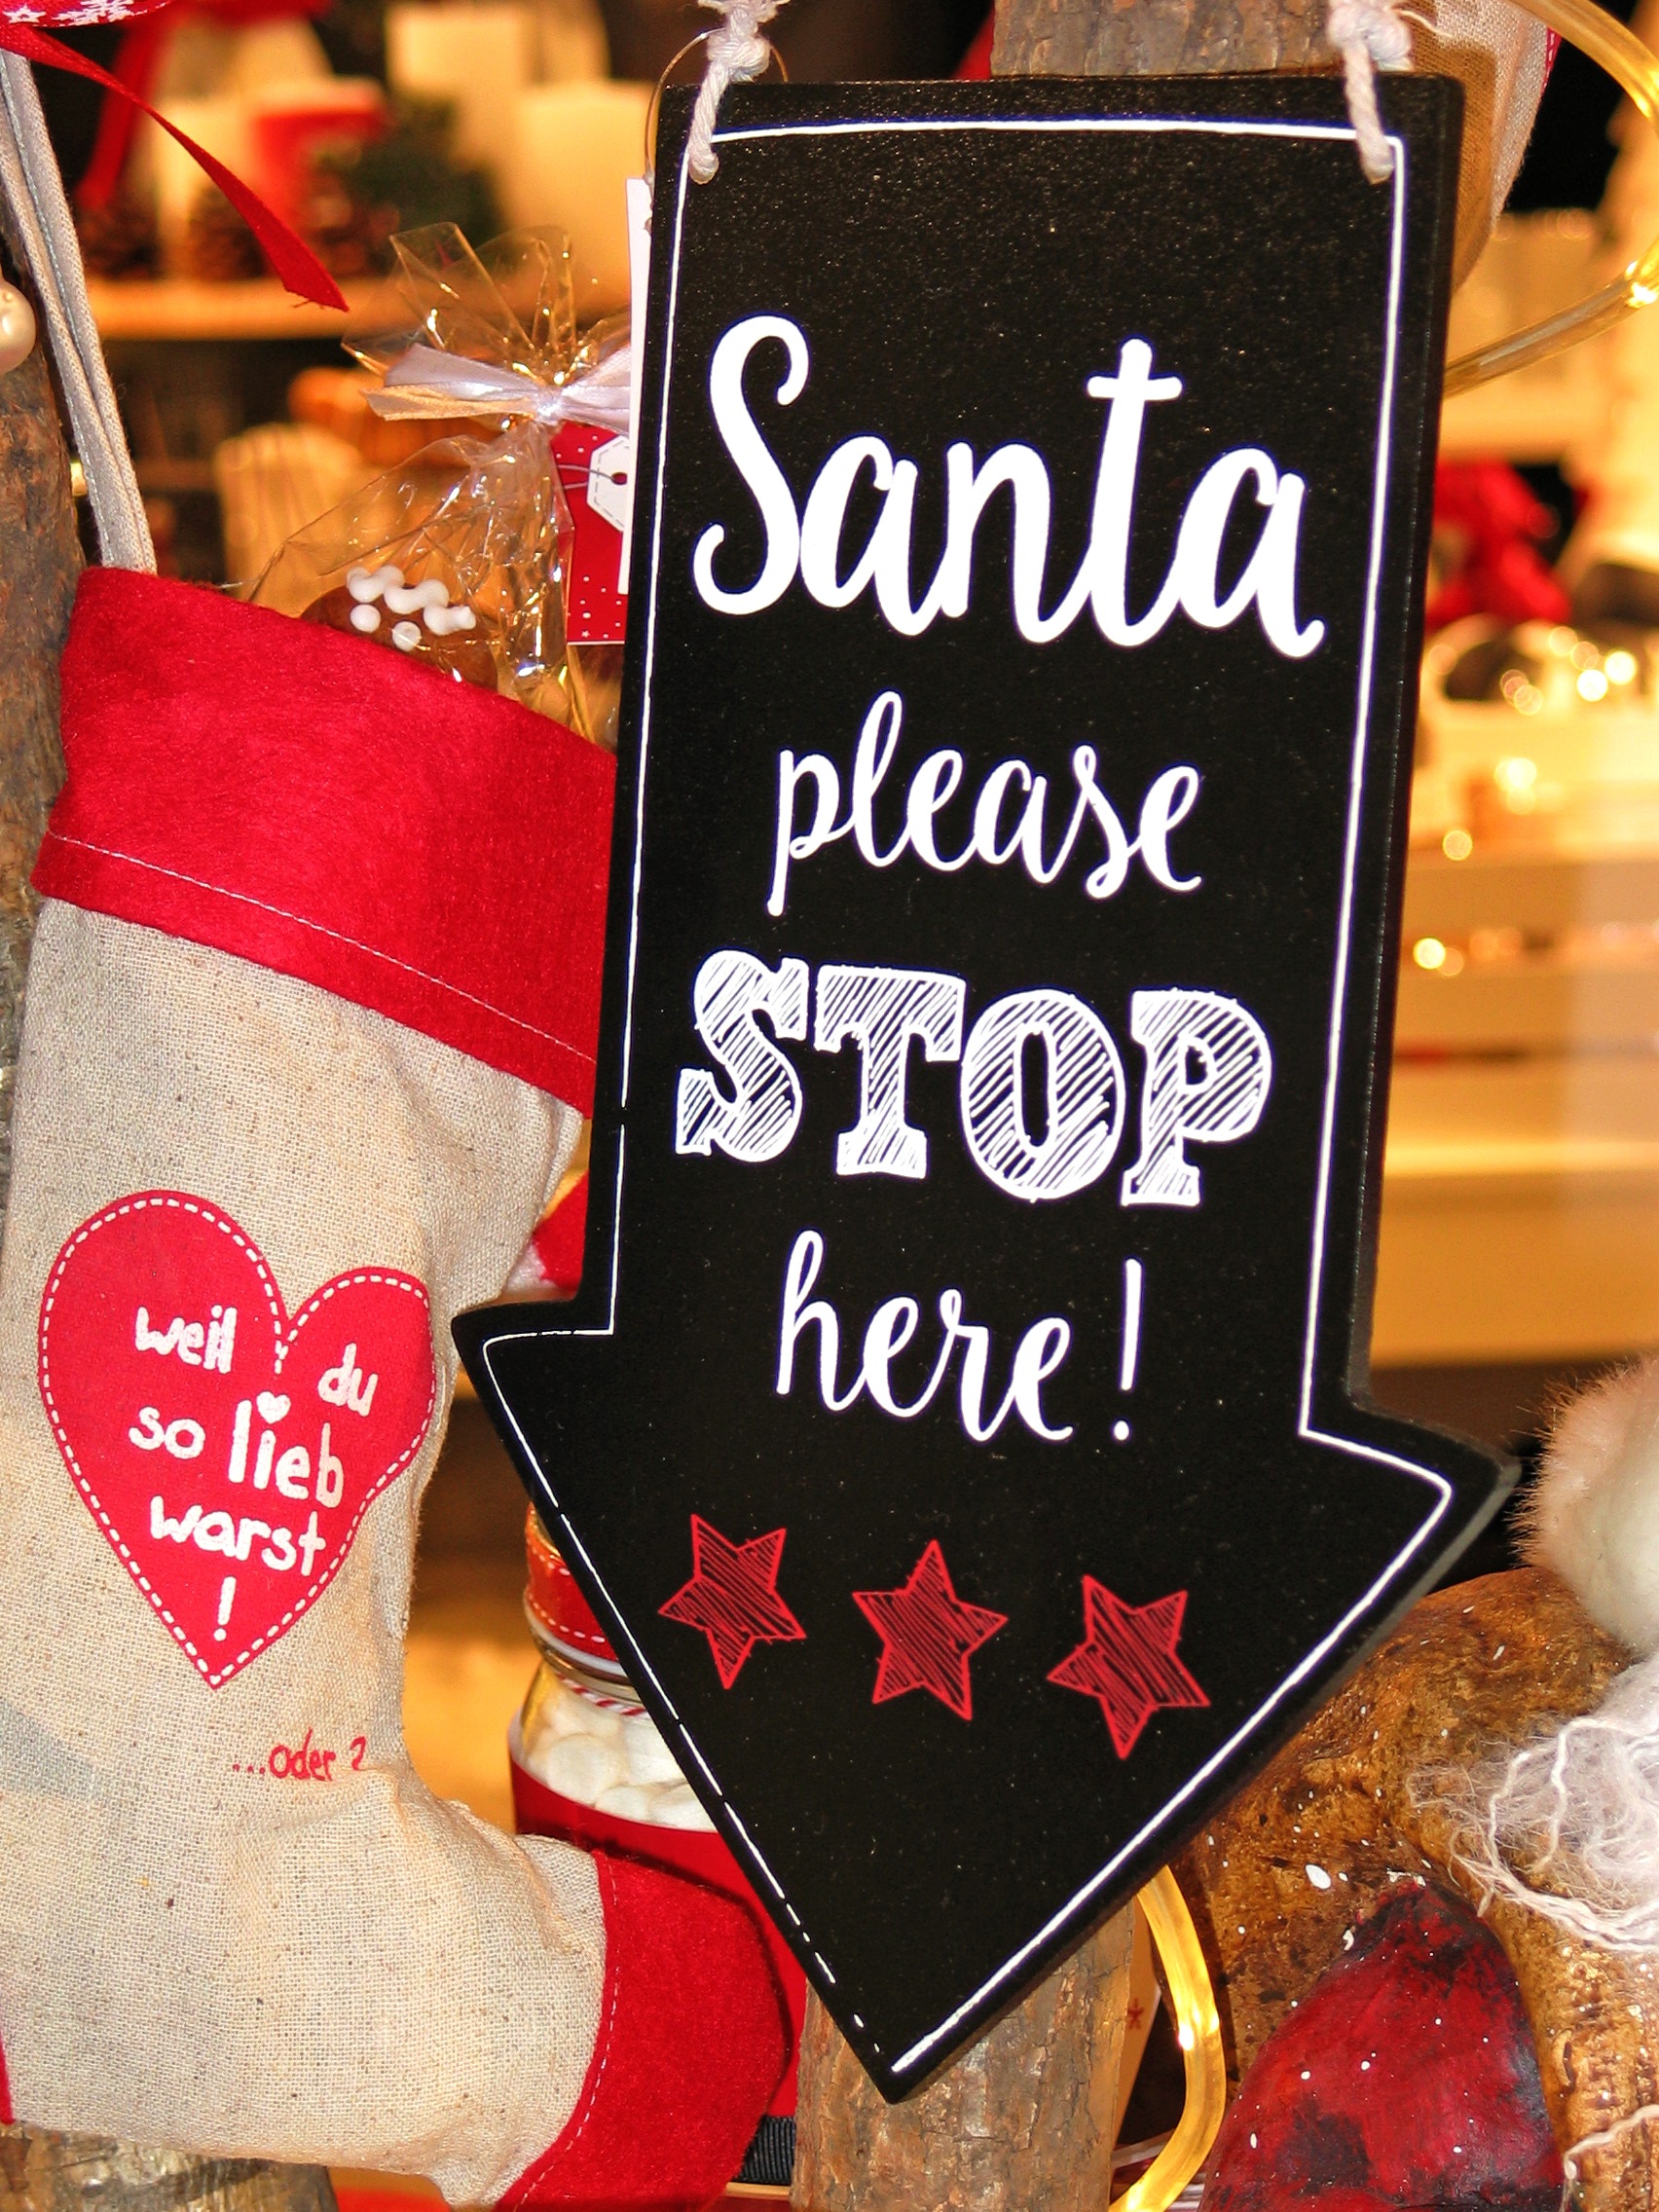
winter, decoration, holiday, christmas, celebrate, advent, christmas decoration, gifts, christmas time, stop sign, festival, holidays, postcard, funny, event, christmas market, december, tradition, mood, greeting card, santa claus, nicholas, christmas eve, christmas decorations, christmas card, advent calendar